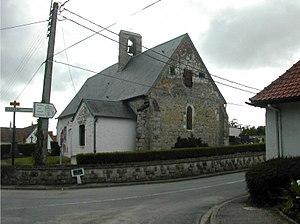
Église d'Énocq
Bréxent-Énocq est une commune française située dans le département du Pas-de-Calais en région Hauts-de-France.